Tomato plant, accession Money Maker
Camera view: bottom (45 deg); turntable rotation: 210 degrees
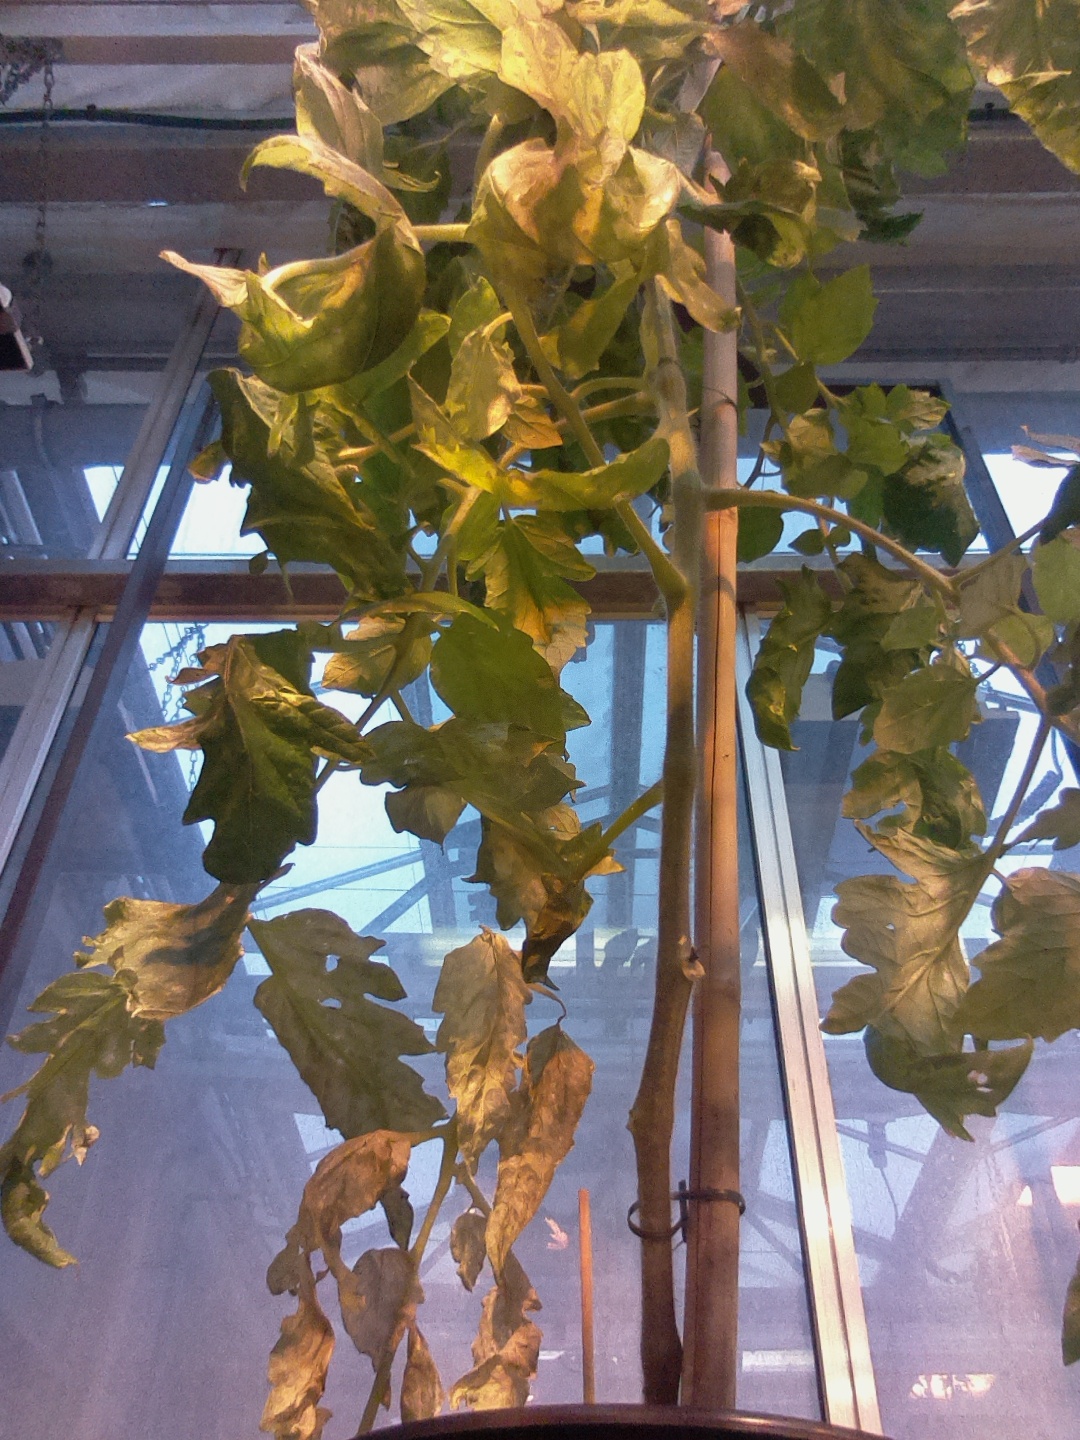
BBCH growth stage 72: 20%-30% of final fruit size